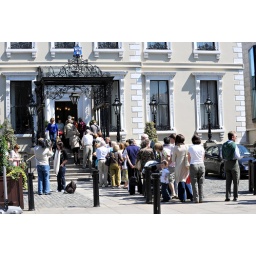
People waiting to sign the book of solidarity for those who were abused in institutions